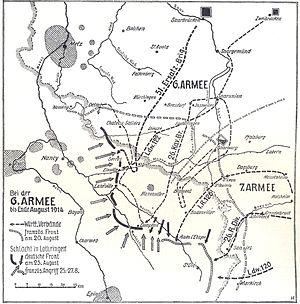
combats du 20 au 27 août 1914, pour la Trouée de Charmes.
La 6ᵉ armée était une armée de la Deutsches Heer pendant la Première Guerre mondiale, puis de la Heer lors de la Seconde Guerre mondiale.
La bataille de la Trouée de Charmes s’est déroulée en Lorraine entre Nancy et les Vosges au début de la Première Guerre mondiale du 24 au 26 août 1914. Elle met aux prises les VIᵉ et VIIᵉ armées allemandes commandées par le Kronprinz Rupprech de Bavière et les 1ʳᵉ et 2ᵉ armées françaises sous les ordres respectifs des généraux Augustin Dubail et Édouard de Curières de Castelnau. Elle se conclut par une grande victoire française sans laquelle le redressement français sur la Marne n’eut pas été possible.
La bataille du Grand-Couronné est un épisode de la bataille des Frontières, au début de la Première Guerre mondiale, qui oppose, du 4 au 13 septembre 1914, la VIᵉ armée allemande commandée par le prince Rupprecht de Bavière à la IIᵉ armée française d'Édouard de Castelnau.